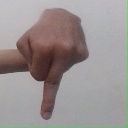
अक्षर: प